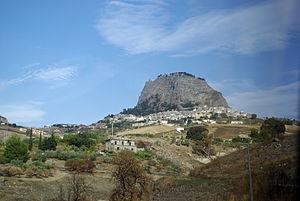
Sutera est un village italien de 1 329 habitants de la province de Caltanissetta dans la région Sicile en Italie et un des plus Beaux Villages d'Italie.